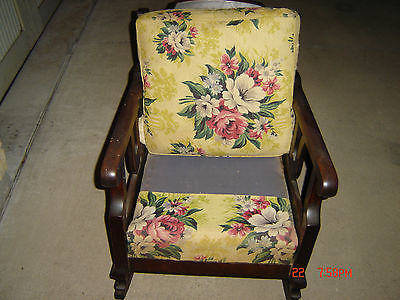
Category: chair